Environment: real
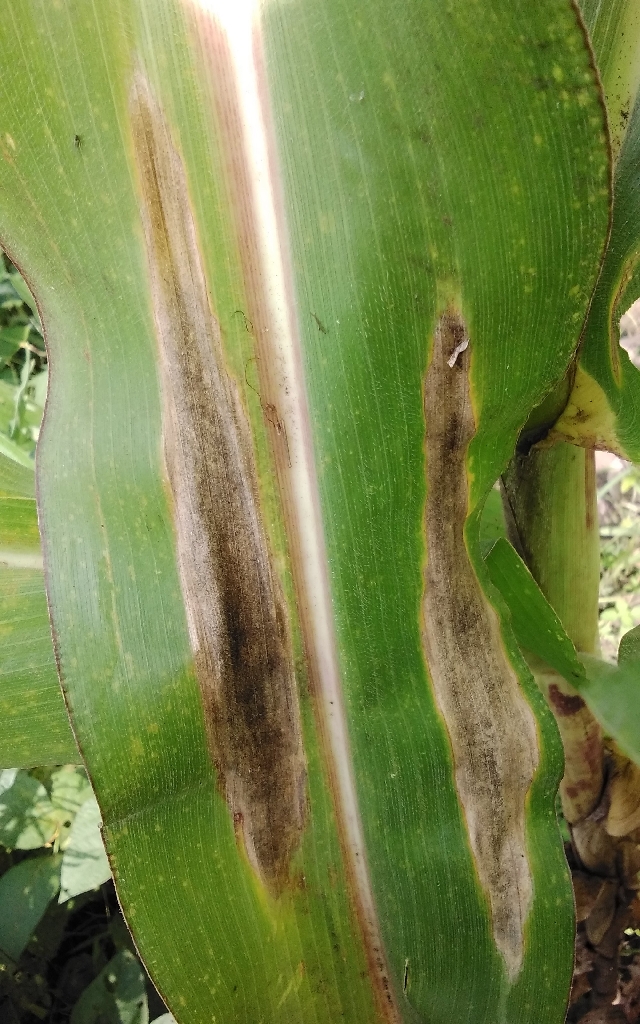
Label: northern_corn_leaf_blight